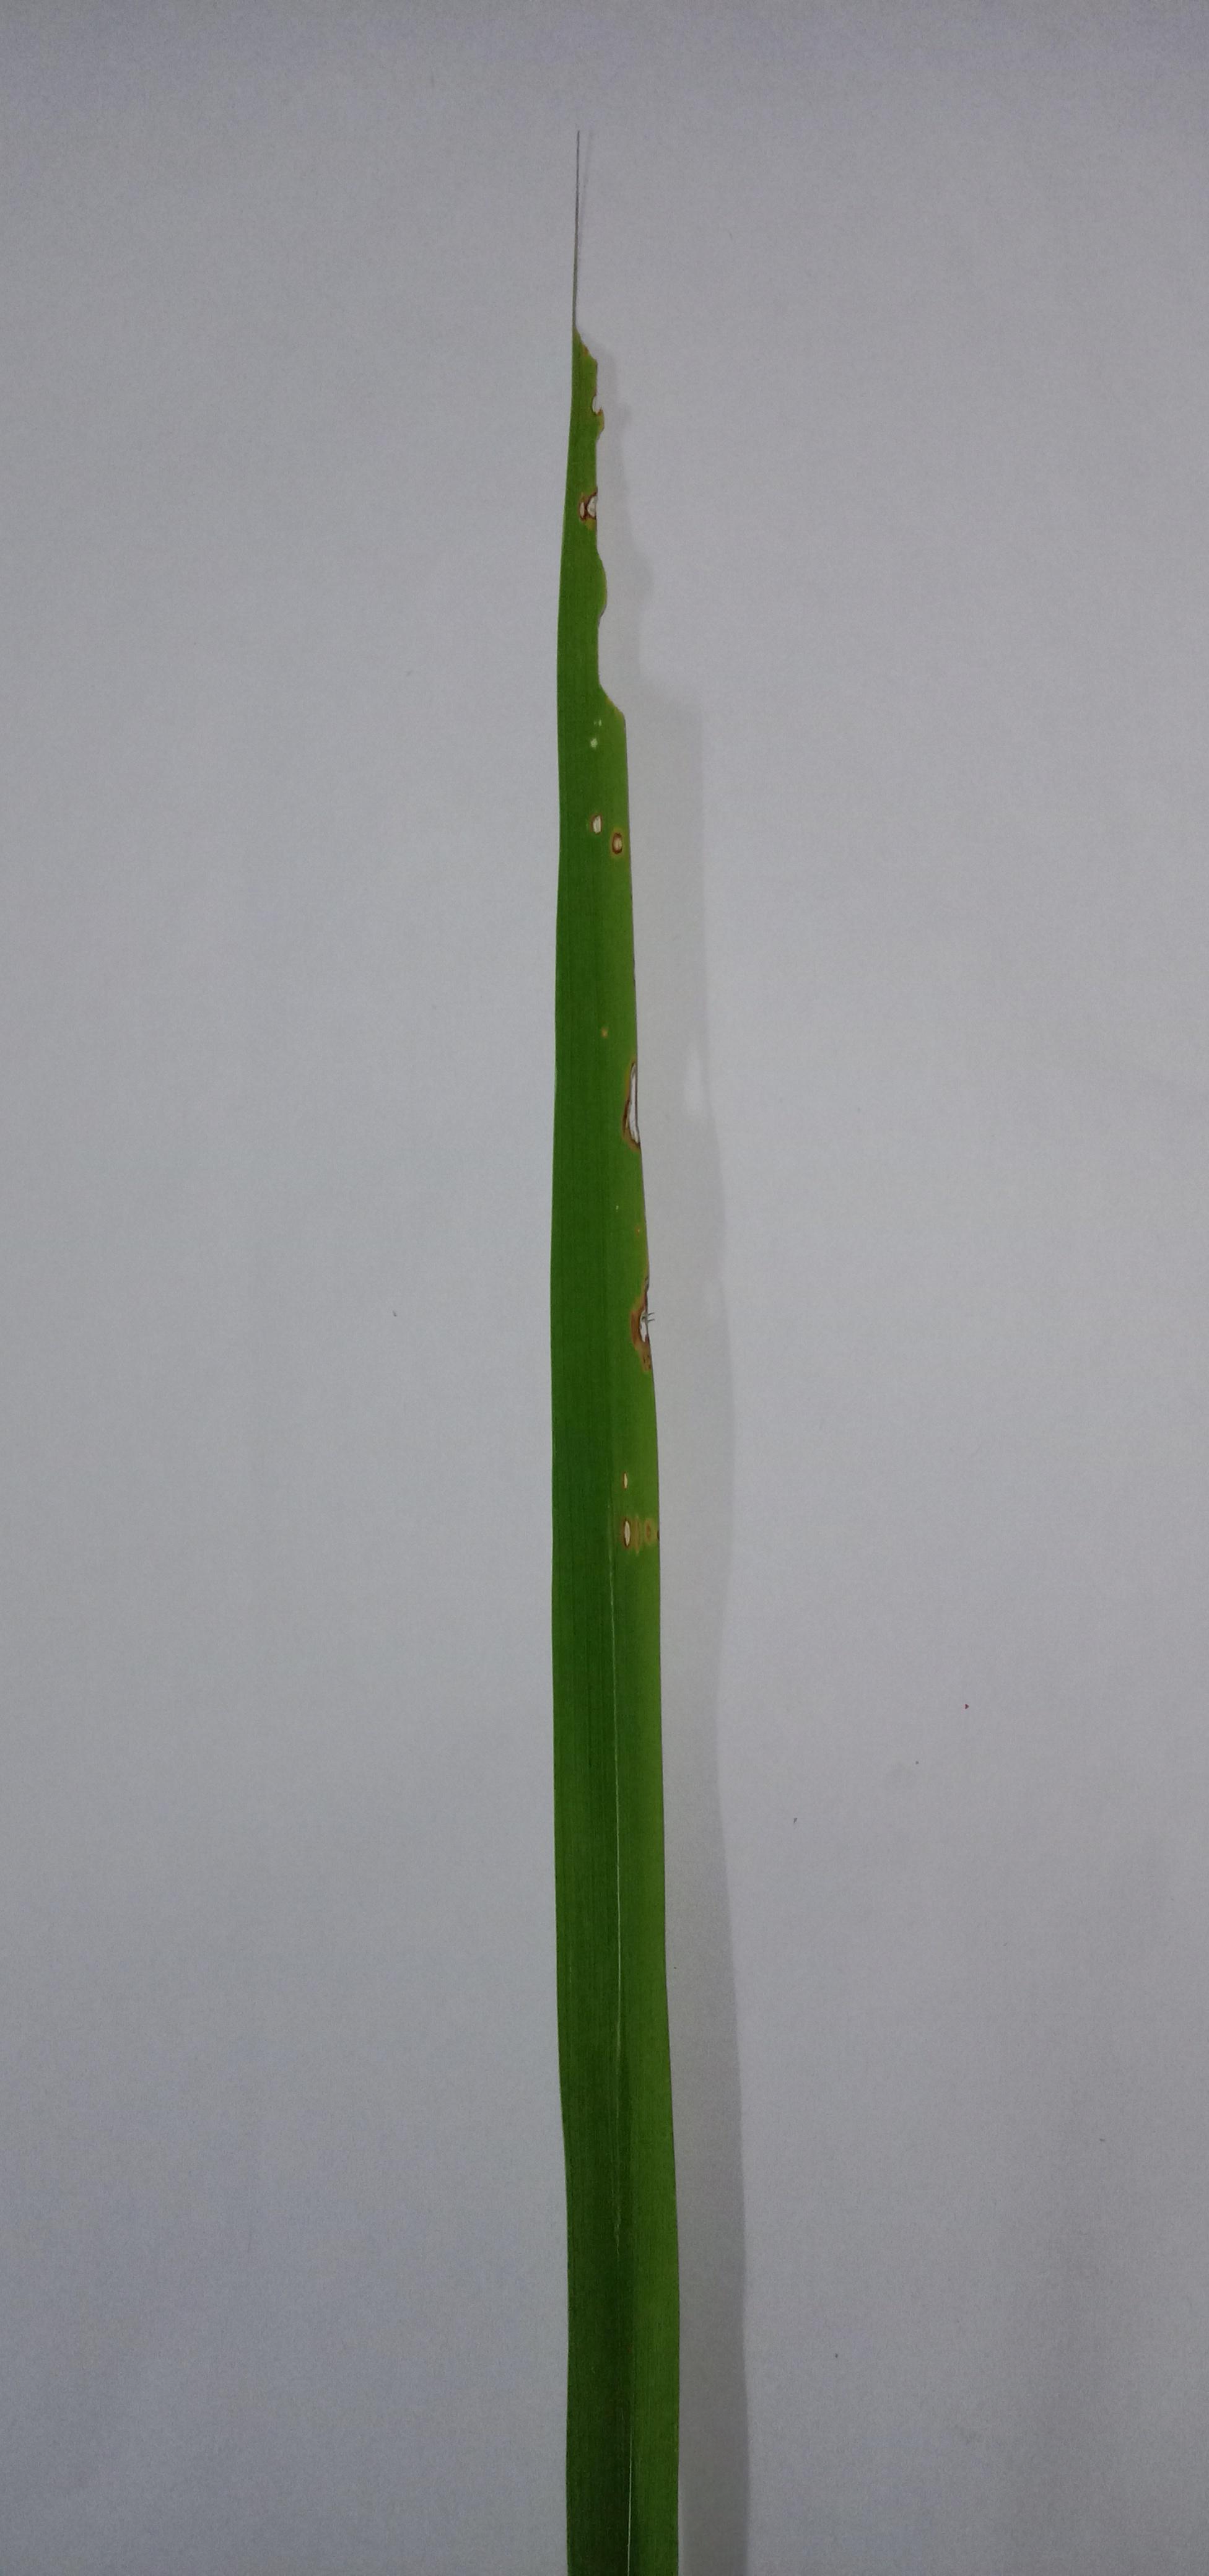
Label: Rice___Leaf_Blast